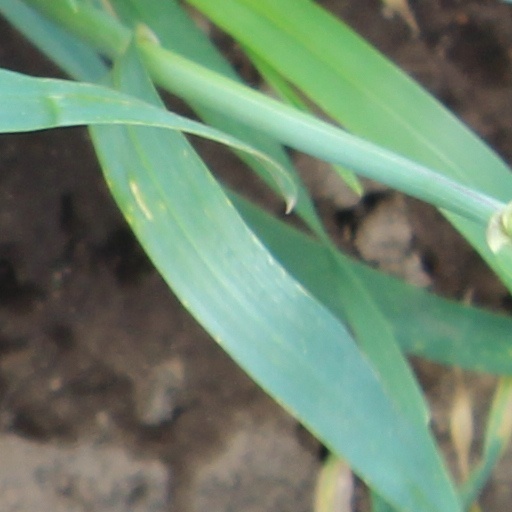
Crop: wheat